Donald Gow

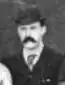
With Sunderland in 1894

Donald Robertson Gow (8 February 1868 – 1945) was a Scottish footballer who played for Rangers, Sunderland and the Scotland national team as a full back.